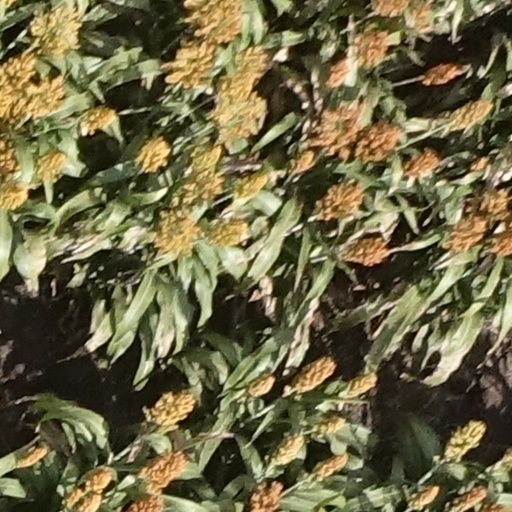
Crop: sorghum